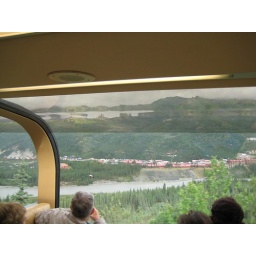
The red buildings are the lodge we stayed in at Mount Mckinley